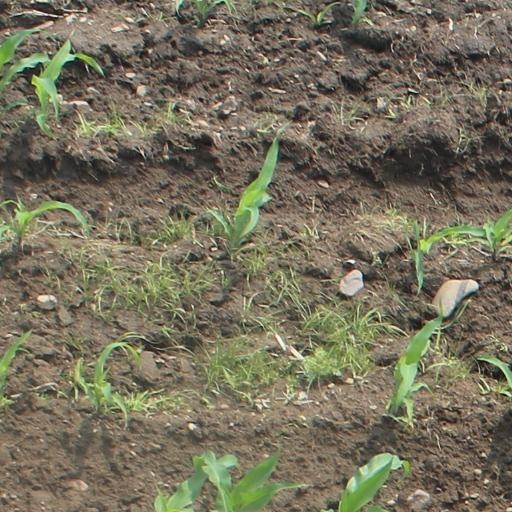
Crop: maize; corn